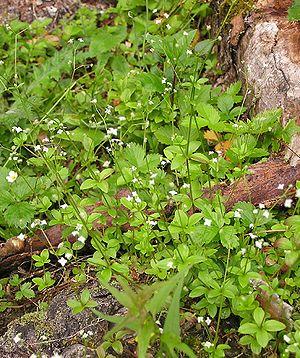
Le Gaillet à feuilles rondes est une espèce de plante herbacée de la famille des Rubiaceae.